Opéra de Lille

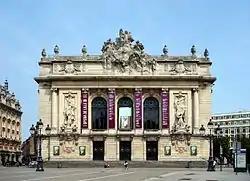
Opéra de Lille

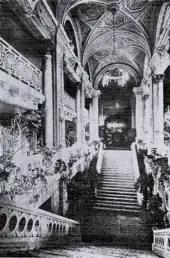
Inside the opera house

The Opéra de Lille is a neo-classical opera house, built from 1907 to 1913 and officially inaugurated in 1923. Closed for renovation in 1998 it reopened in 2003 for Lille 2004. The Opéra de Lille is a member of the European Network for Opera, Music and Dance Education (RESEO), and of Opera Europa. It is served by the metro stations Gare Lille-Flandres and Rihour.